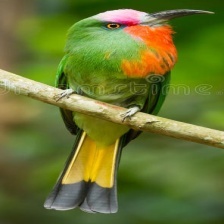
Species: RED BEARDED BEE EATER
Scientific name: NYCTYORNIS AMICTUS
ImageNet parent category: bee_eater